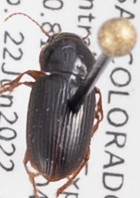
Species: Harpalus desertus
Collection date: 2022-06-22
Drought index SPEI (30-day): -0.998
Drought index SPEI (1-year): -1.466
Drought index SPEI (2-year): -1.45